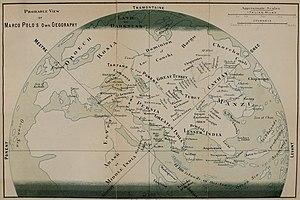
Marco Polo est un marchand italien, célèbre pour son voyage en Chine qu'il raconte dans un livre intitulé Devisement du monde ou Livre des merveilles ou encore Livre de Marco Polo.